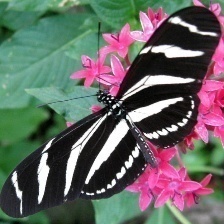
Species: ZEBRA LONG WING